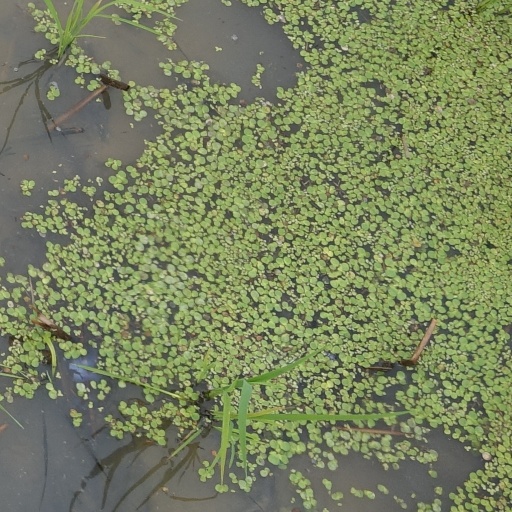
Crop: rice